Wotou
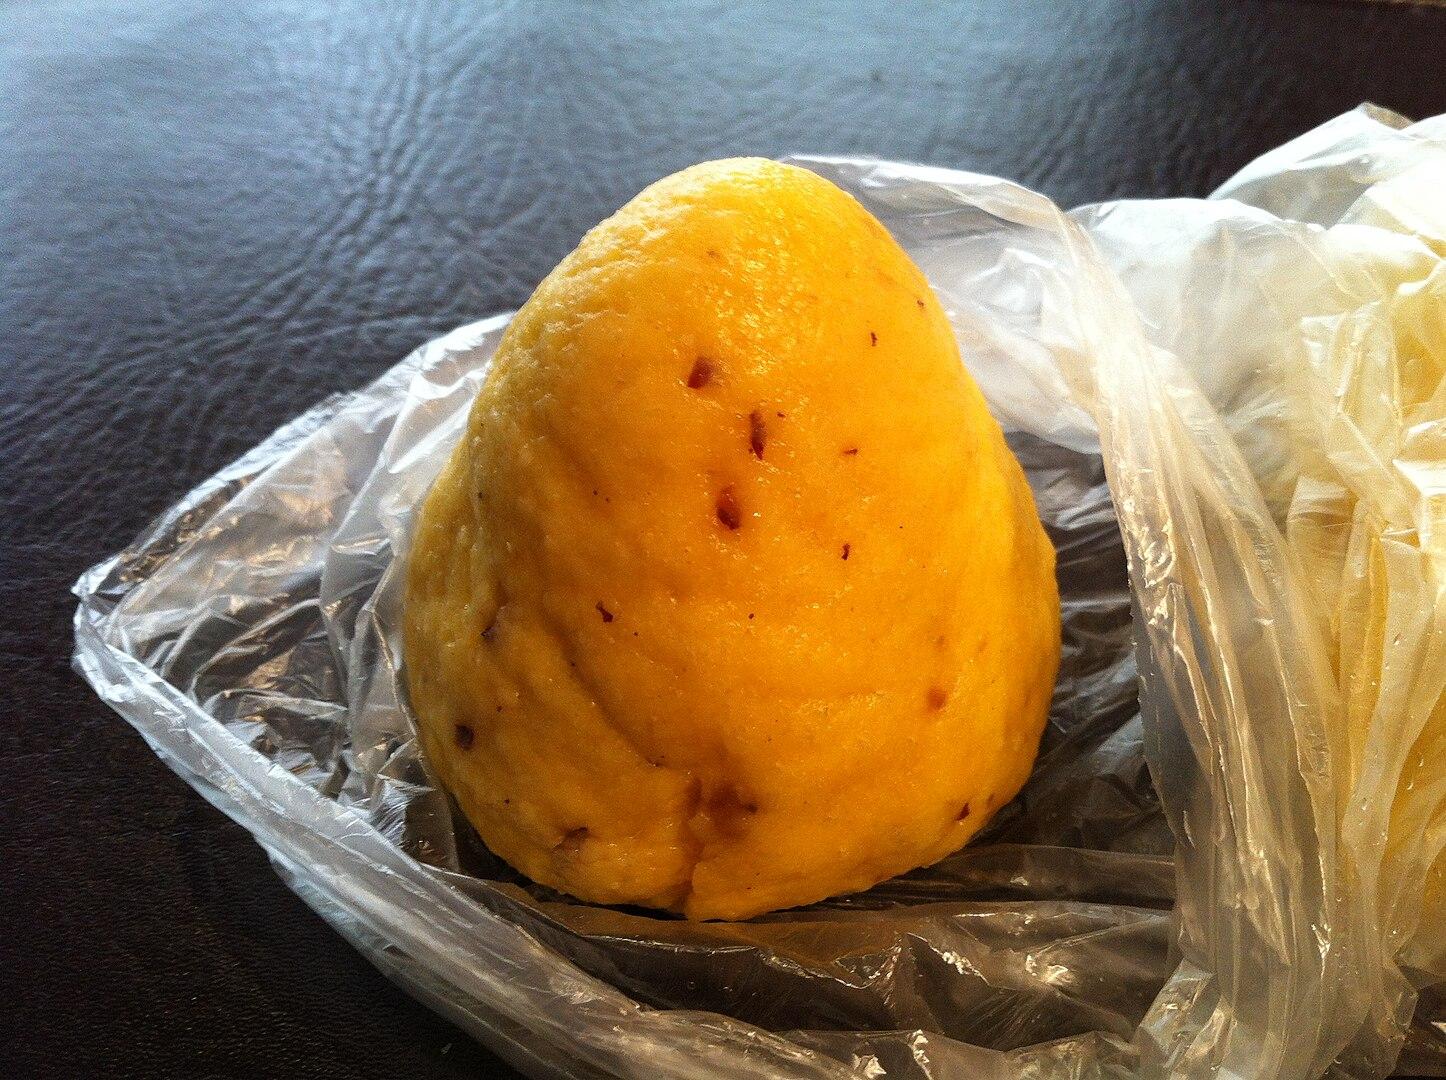
Also known as:
ja - Japanese: 窩頭
jv - Javanese: Wotou
yue - Cantonese: 窩窩頭
zh - Chinese: 窩頭
Category: bread (cornbread, steamed bread)
Cuisine: Chinese
Associated cuisines: Chinese
Area: Beijing
Countries: China
Region: Eastern Asia, , , ,
The dish is a type of steamed bread made from cornmeal.